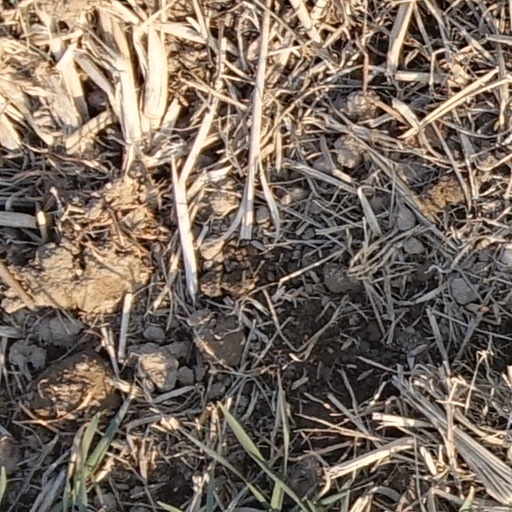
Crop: wheat